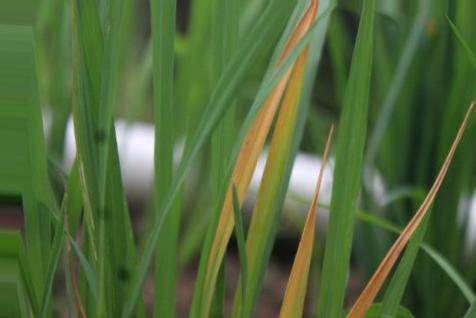
Nhãn: Tungro virus